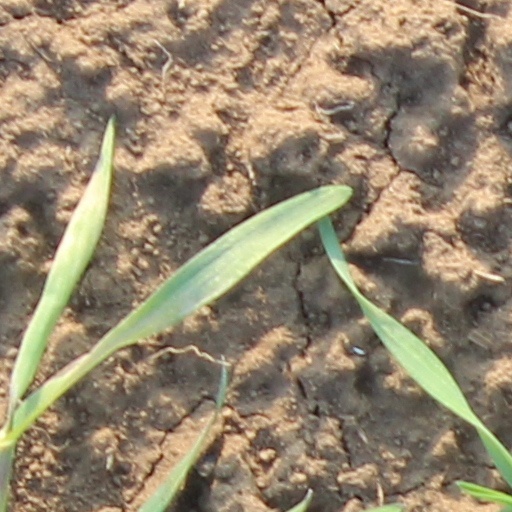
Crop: wheat